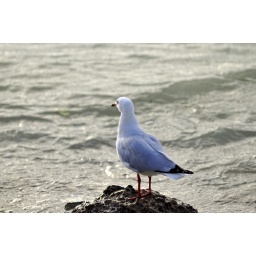
Larus novaehollandiae, a Silver gull stands on a rock as the water washes over it's feet.